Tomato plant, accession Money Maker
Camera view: vertical (180 deg); turntable rotation: 240 degrees
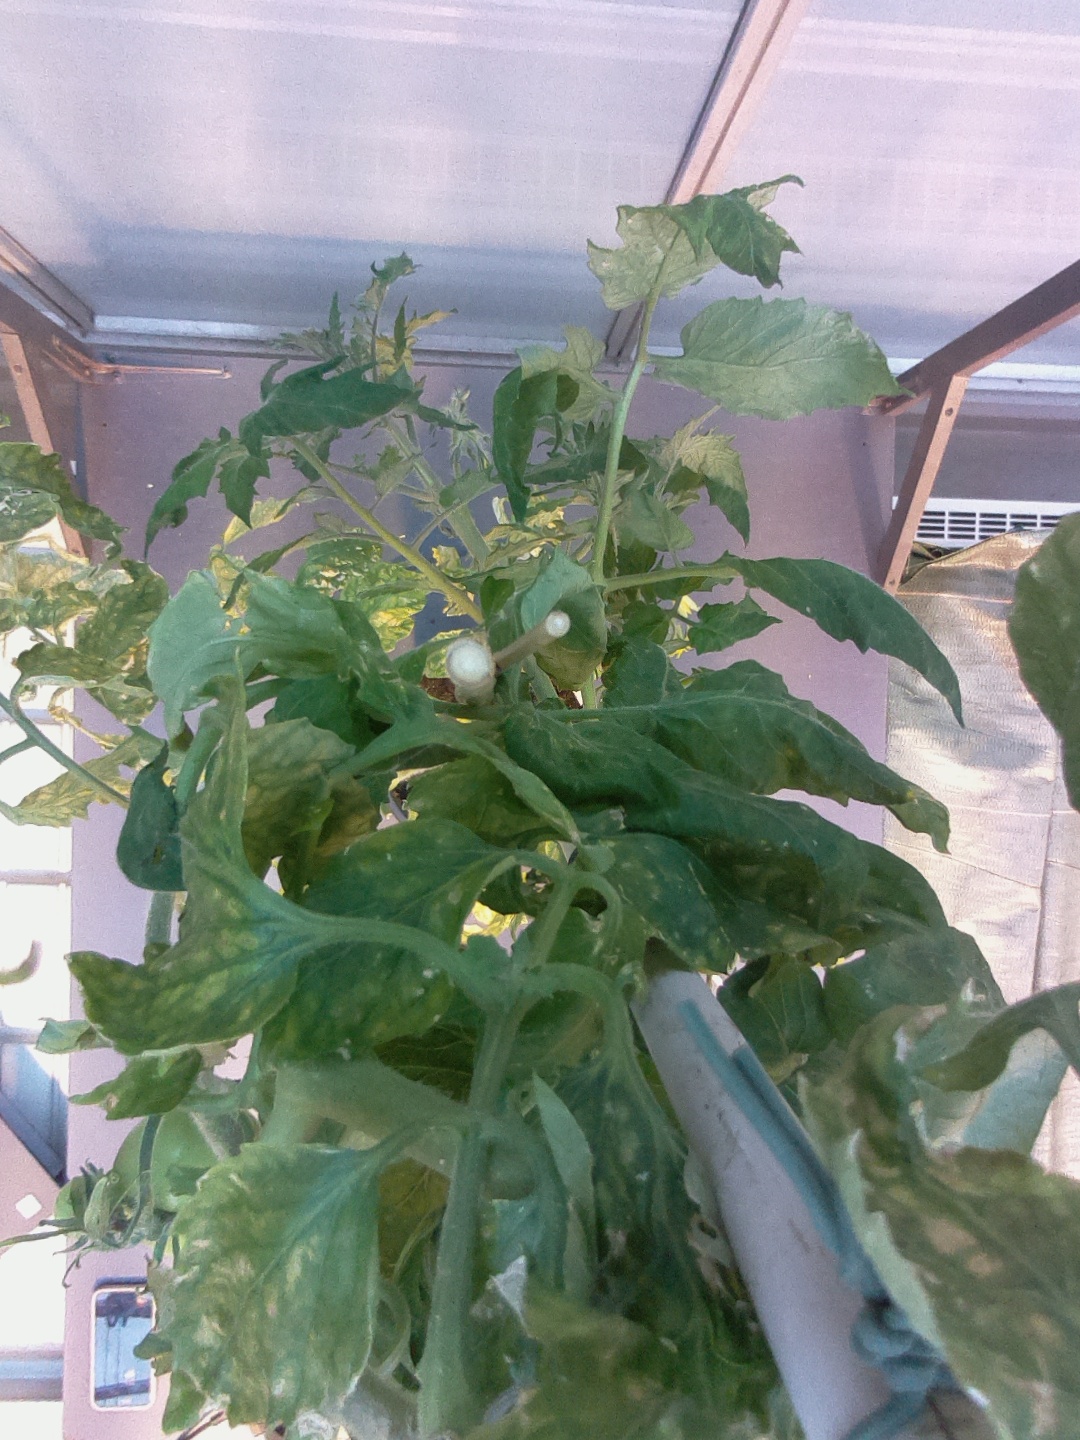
BBCH growth stage 76: 60%-70% of final fruit size